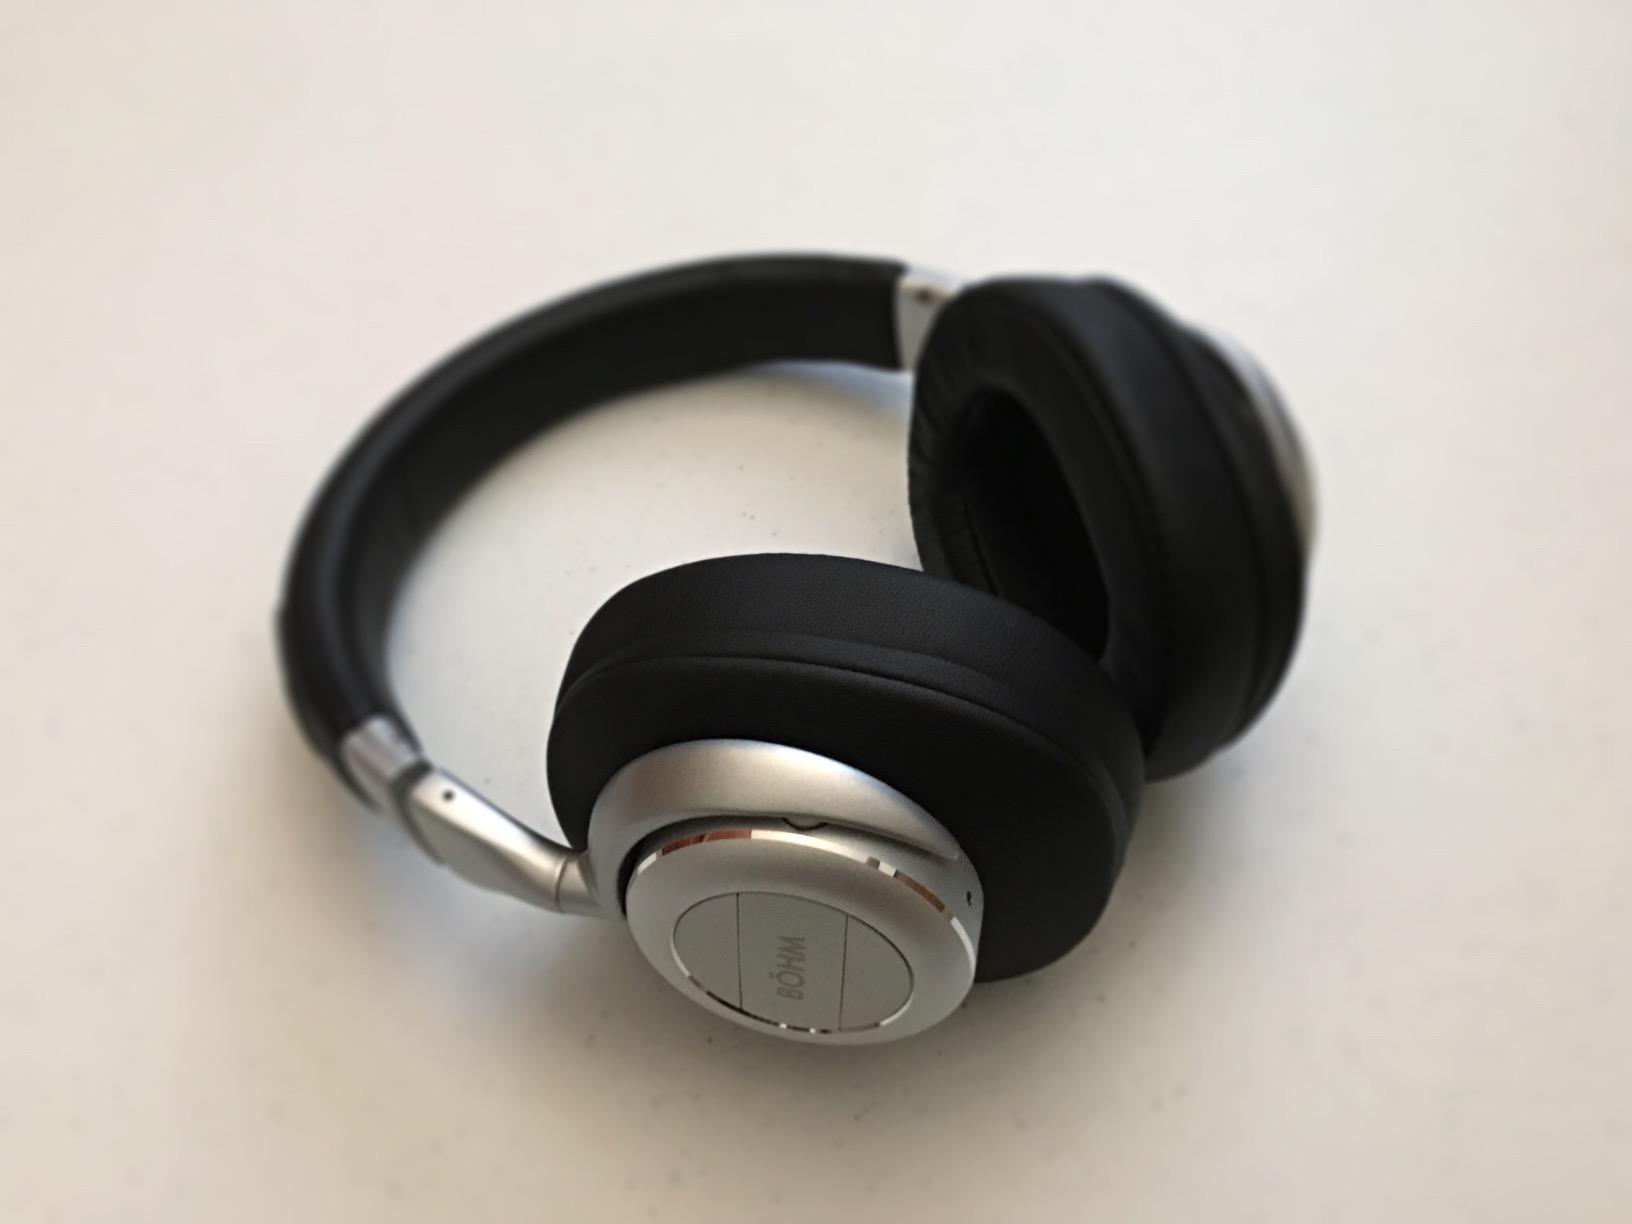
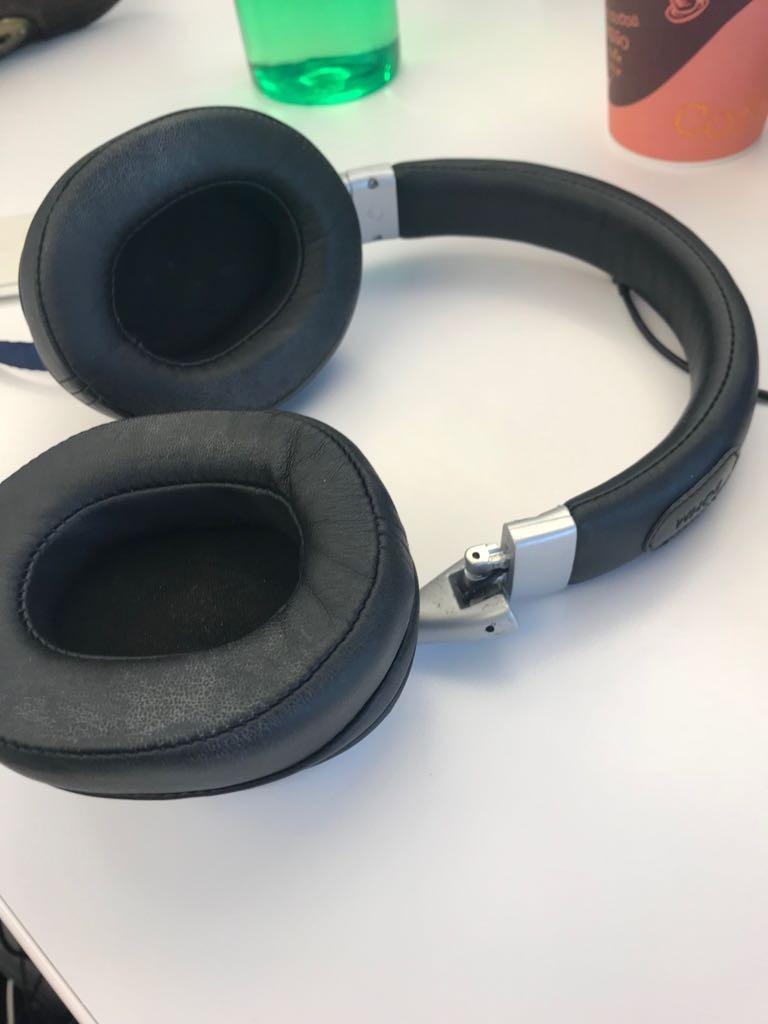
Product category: headphones
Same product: yes